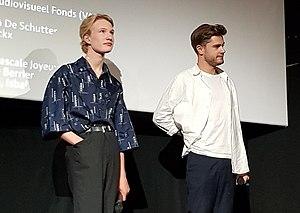
L'acteur Victor Polster et le réalisateur Lukas Dhont à l'avant-première parisienne du film ""Girl"""
Girl est un film belgo-néerlandais réalisé par Lukas Dhont, sorti en 2018 au Festival de Cannes 2018. Il est sélectionné en section Un certain regard au Festival de Cannes 2018 et remporte la Caméra d'or, le Prix FIPRESCI et la Queer Palm, alors que Victor Polster remporte le Prix d'interprétation de la section Un certain regard. L'accueil des professionnels du cinéma est quasi-unanimement très positif, mais le film est critiqué par des militants de la cause trans.